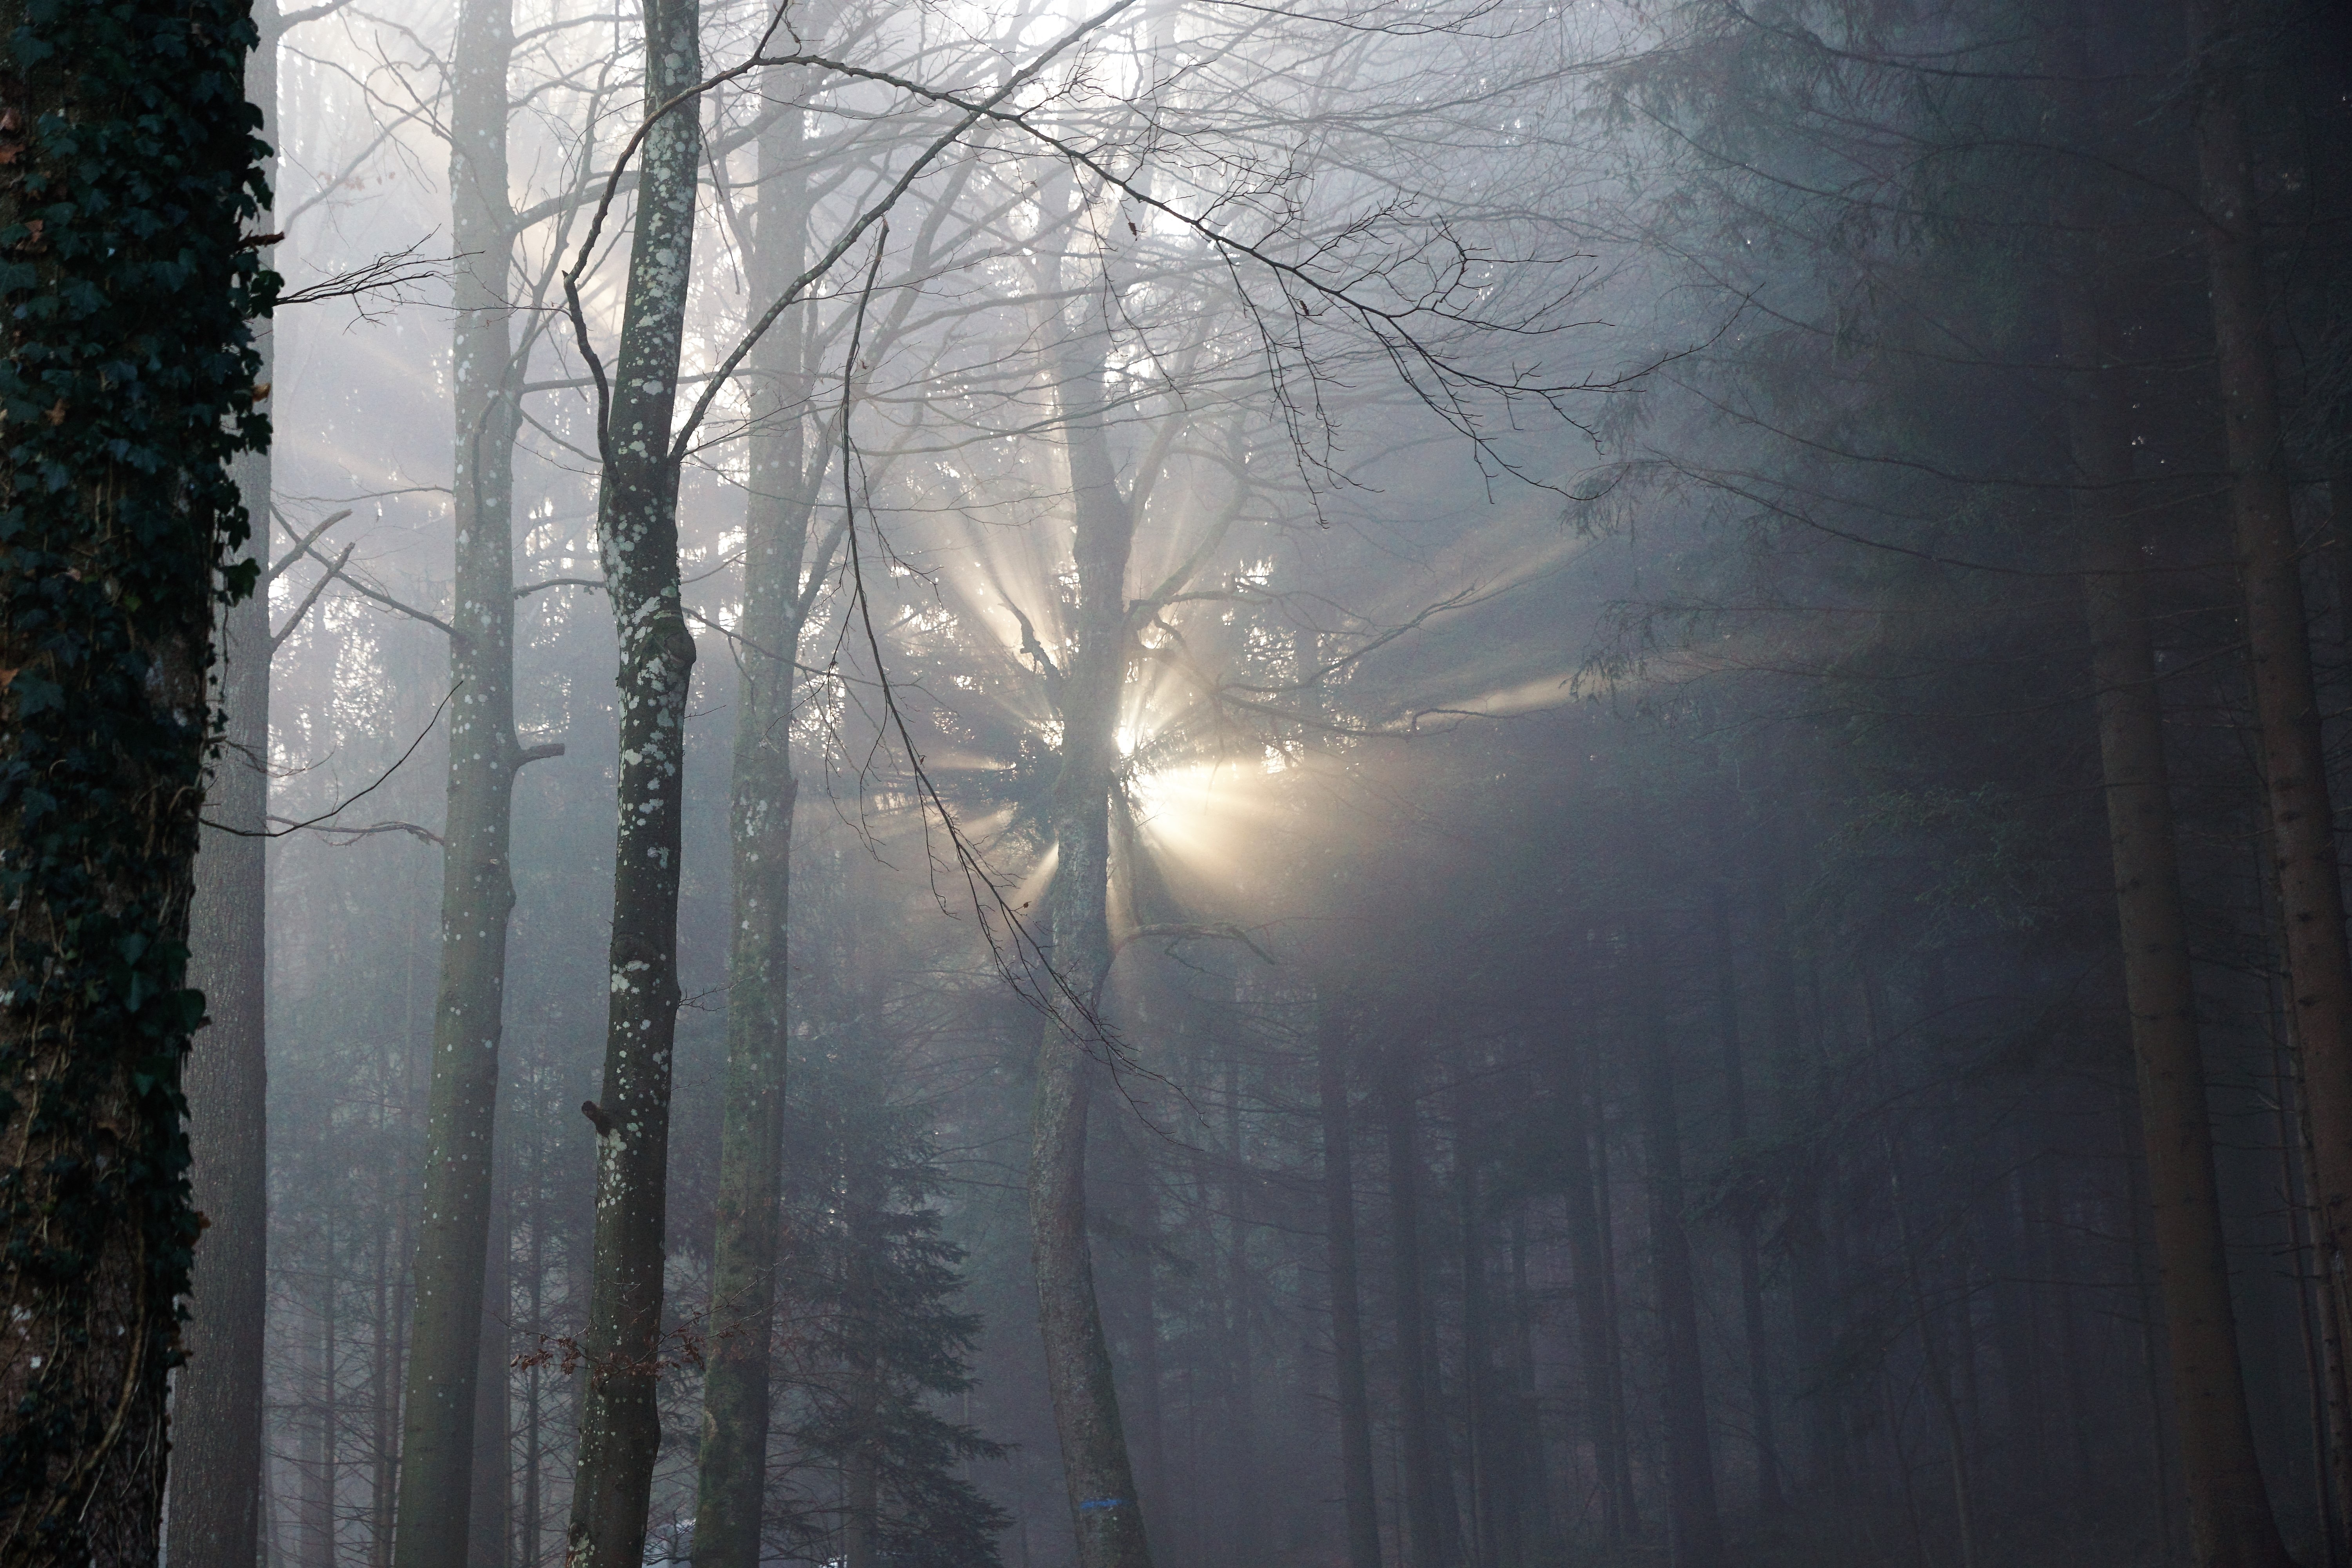
tree, nature, forest, snow, winter, light, sun, fog, mist, sunlight, morning, reflection, autumn, weather, darkness, season, trees, grey, switzerland, canton, zurich, habitat, mood, uetliberg, freezing, atmospheric phenomenon